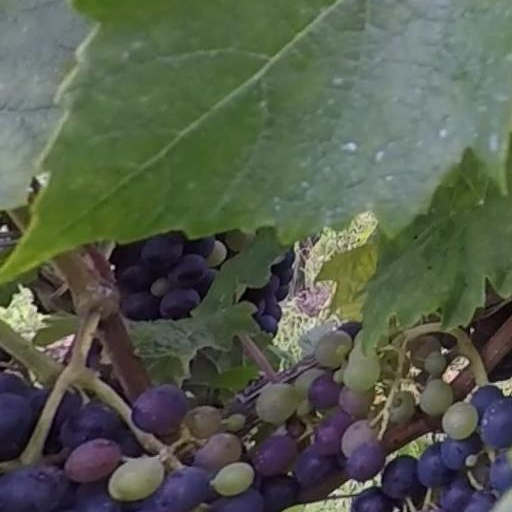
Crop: grape